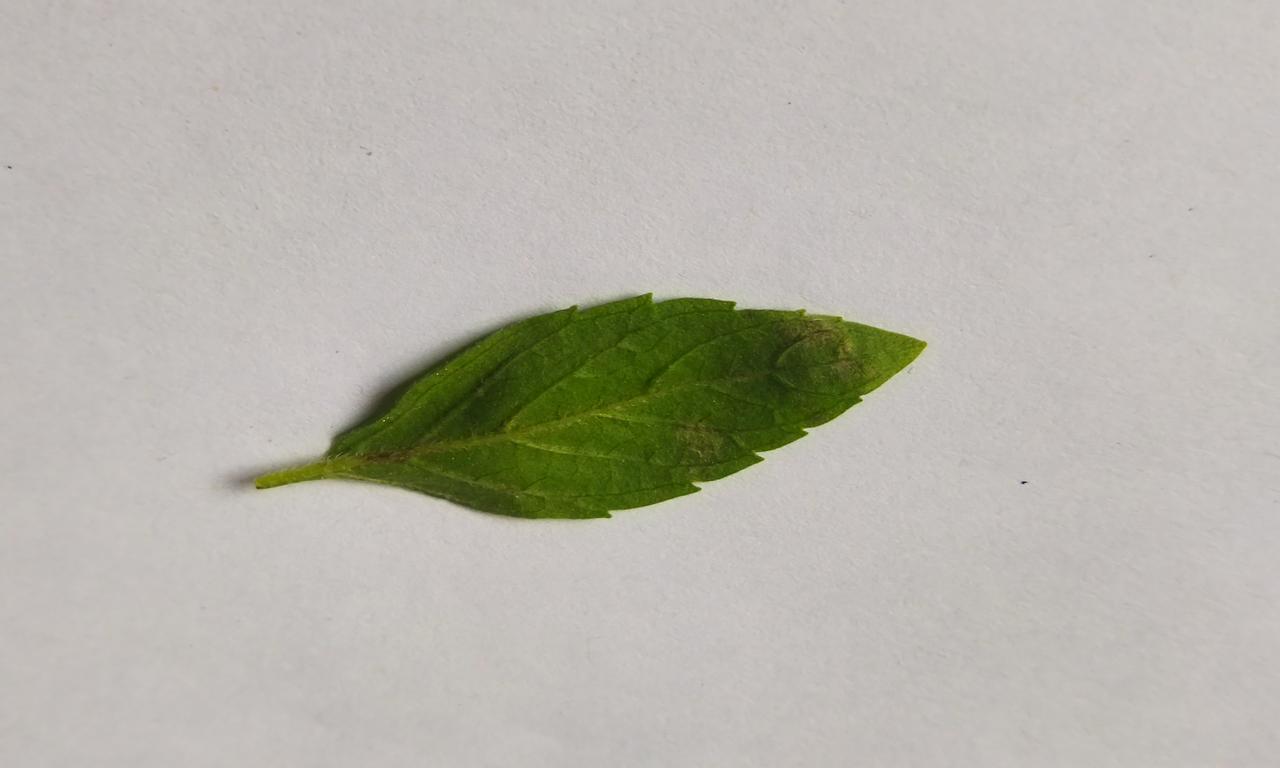
Label: Fresh